Bello, Antioquia

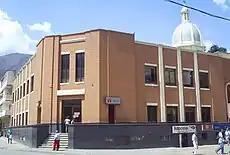
Bello City Hall.

The Mayor of Bello is the head of government and of the municipal administration, representing the municipality legally, judicially and extrajudicially. It is a position elected by popular vote for a four-year period. The current mayor is Carlos Alirio Munoz Lopez.